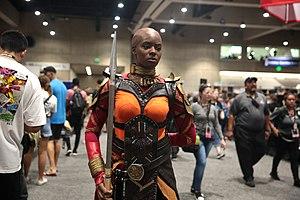
Black Panther, ou Panthère noire au Québec, est un film de super-héros américain coécrit et réalisé par Ryan Coogler, sorti en 2018. Adapté du personnage de Marvel Comics T'Challa alias la Panthère noire, il s'agit du dix-huitième film de l'univers cinématographique Marvel et du sixième de la phase III.